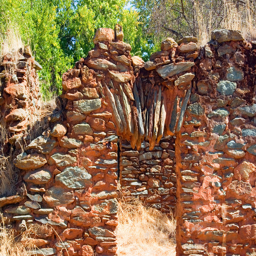
ruin of a building in the section .